José Muguerza

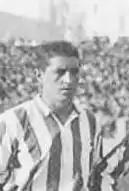
Muguerza in 1931

José Muguerza Anitua (15 September 1911 – 23 October 1980) was a footballer from the Basque Country in northern Spain, who played as a midfielder.